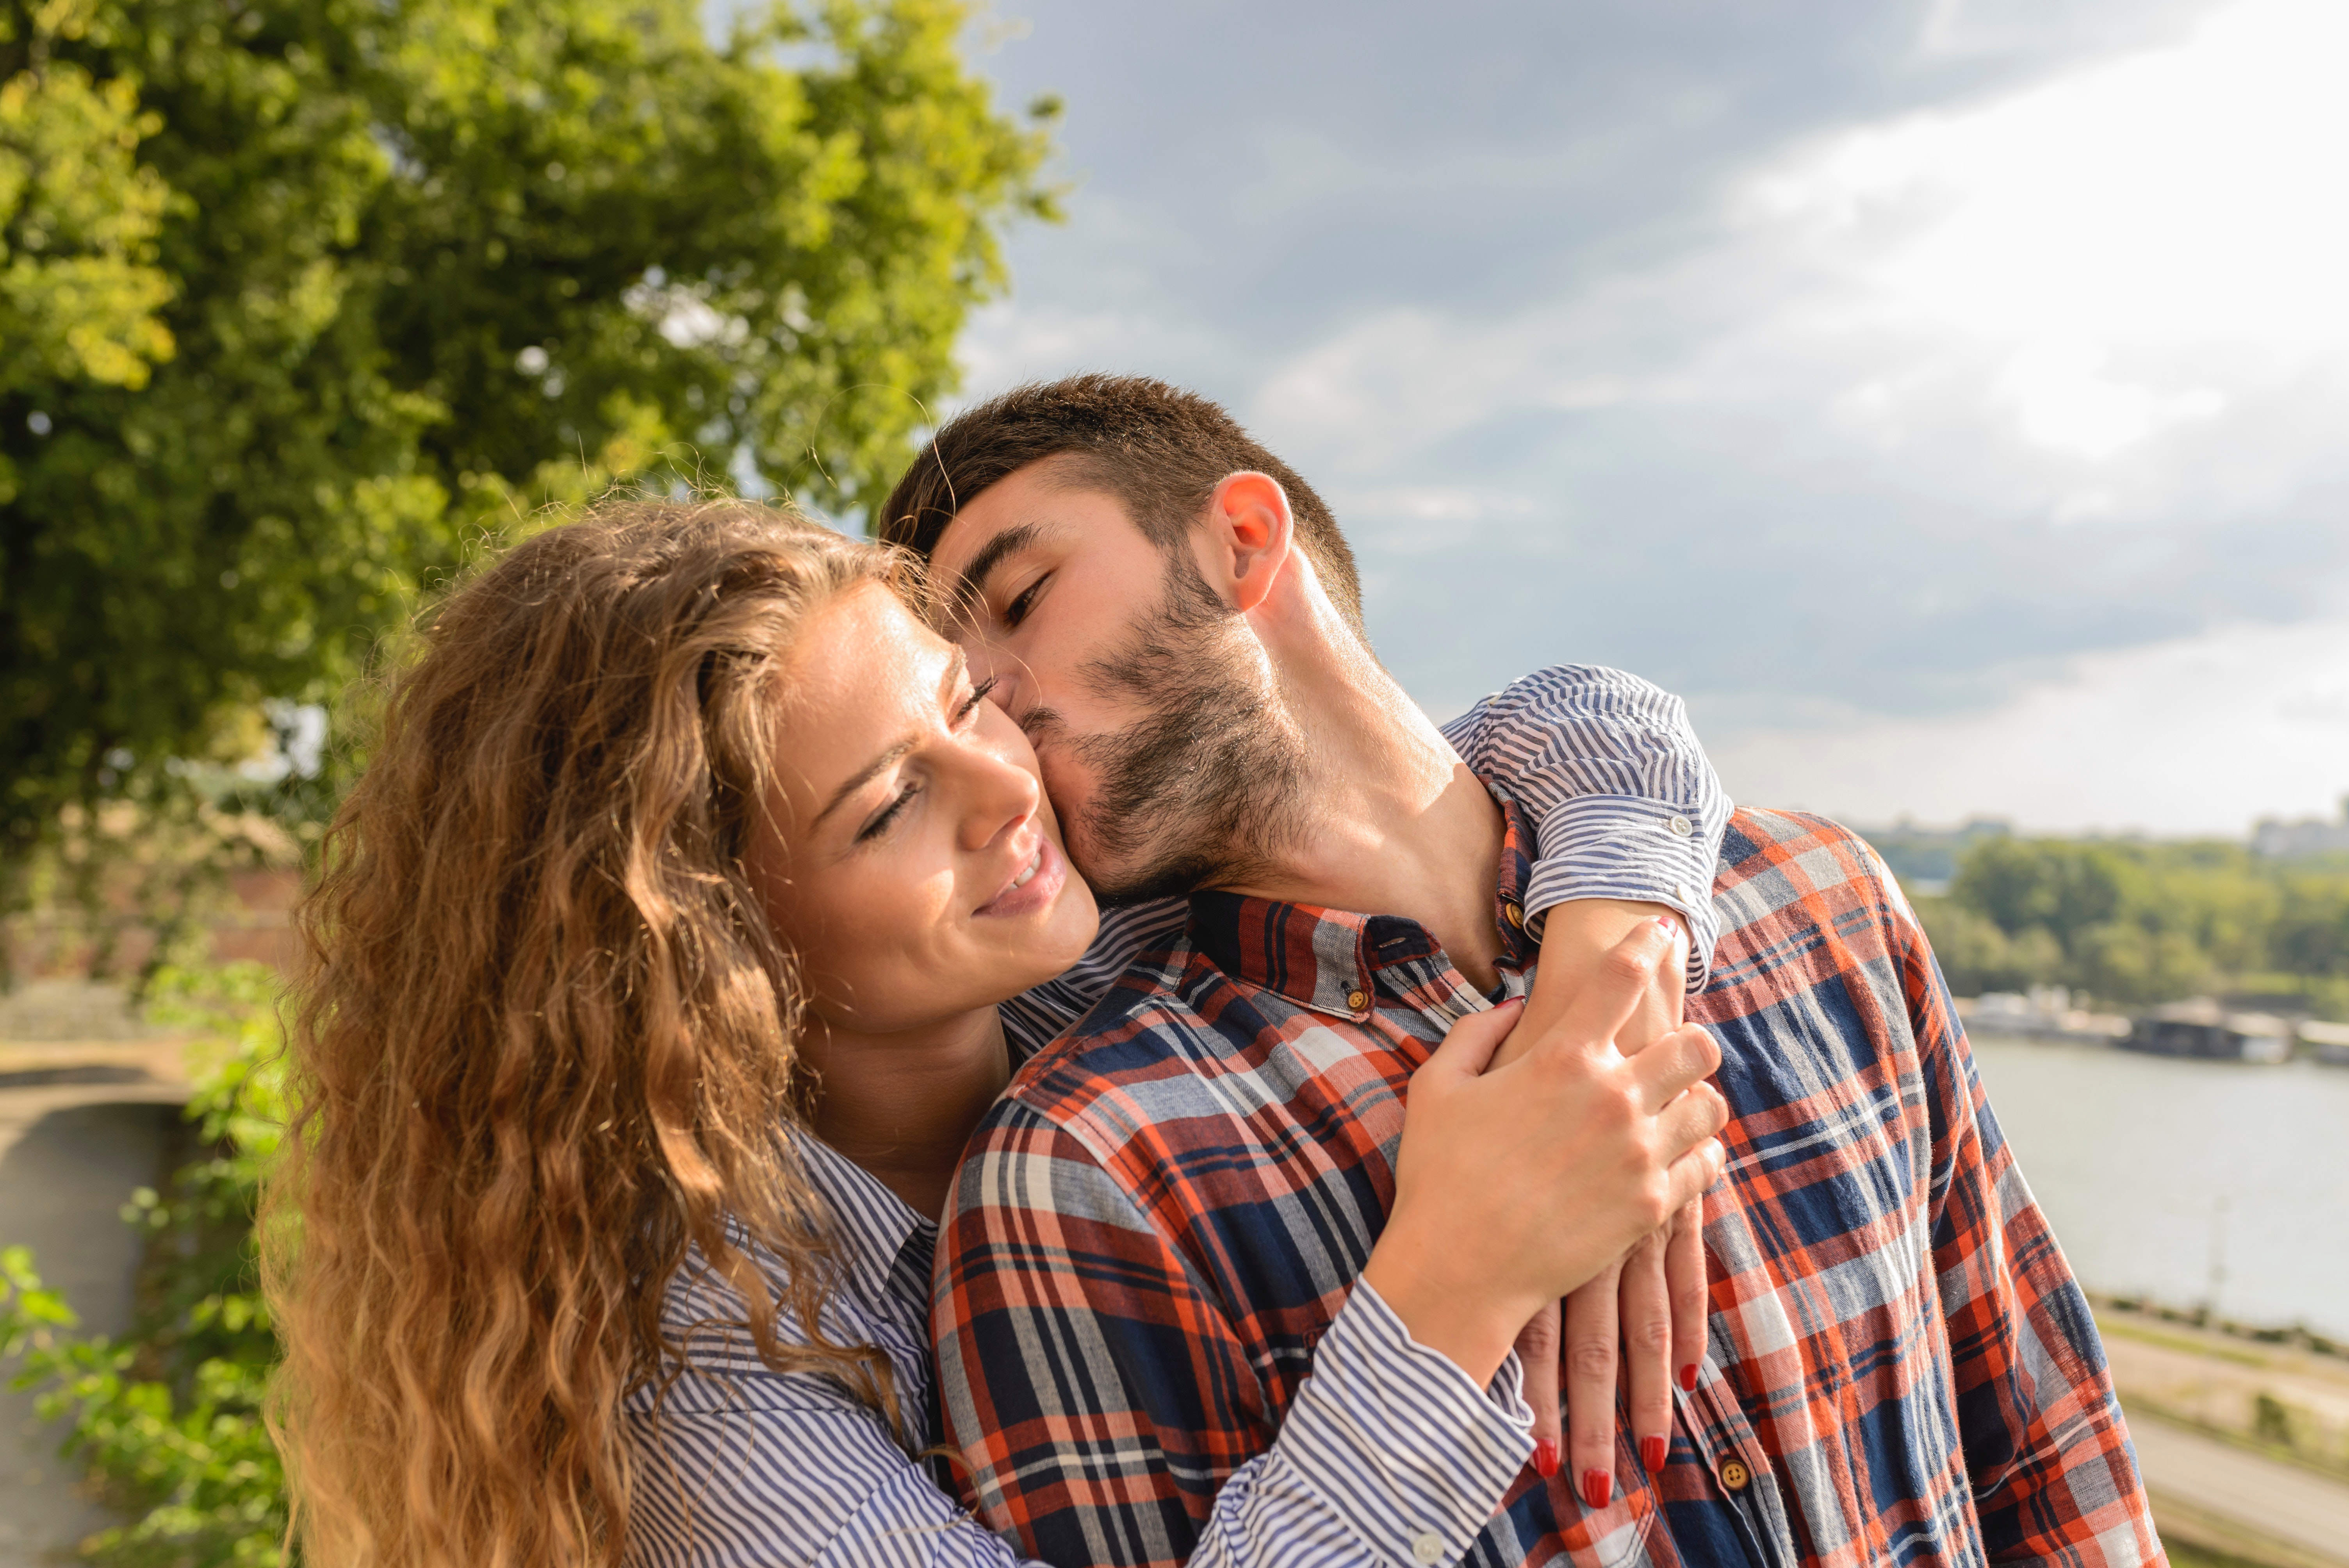
People in nature, photograph, romance, love, honeymoon, happy, interaction, fun, plaid, hug, photography, friendship, leisure, kiss, vacation, summer, smile, gesture, Cheek kissing, tartan